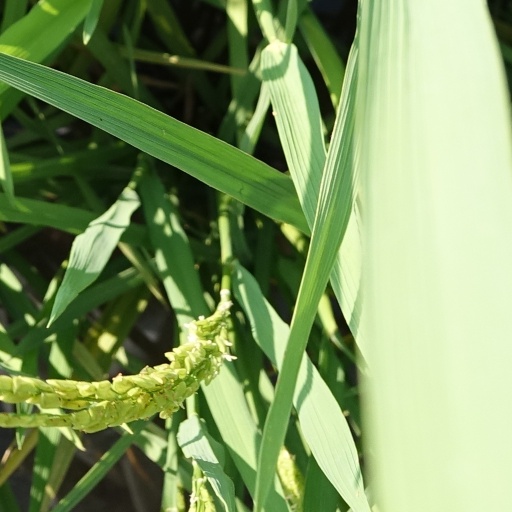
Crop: rice